Vitaliy Turynok

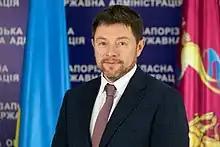

Vitaliy Viktorovych Turynok (born 14 September 1973) is a Ukrainian entrepreneur and politician. He is a former Governor of Zaporizhzhia Oblast.